Barentsburg

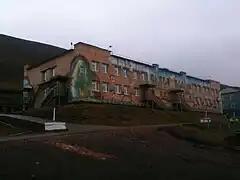
The school

The Barentsburg Pomor Museum presents Pomor culture, Arctic flora and fauna, and archaeological objects preserved in the permafrost. It is open when the daily, summer-only boat from Longyearbyen arrives, and by special arrangement. There is an athletic complex, including a swimming pool with heated seawater.